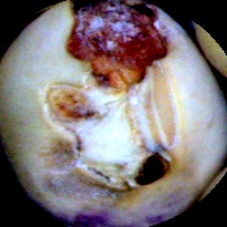
Label: Broken